Indian Springs Park (Davenport, Iowa)

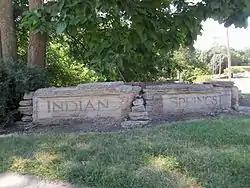
Sign at the park entrance

Indian Springs Park is a public park located on the east side of Davenport, Iowa, United States. The park is located on in a natural depression north of East River Drive and to the west of a railroad trestle bridge. The land was donated to the city in 1921 by Mrs. D.N. Richardson with the expressed purpose of creating a park. The property contains a spring that was used by Native Americans, from which the park derives its name, as well as early travelers and the areas first settlers. The spring itself was capped in 1929 and a pipe in diameter directs the water into a storm drain. During the high water season in the spring the park's basin fills with spring water and shore birds return to nest. The park, which is largely undeveloped, has served as a play area for the neighborhood children, students from neighboring Hoover Elementary School, and later the day care that is housed there. The park is a contributing property in the Village of East Davenport Historic District, which was listed on the National Register of Historic Places in 1980. It was added to the Davenport Register of Historic Properties in 2005.